21st (Service) Battalion, Middlesex Regiment (Islington)

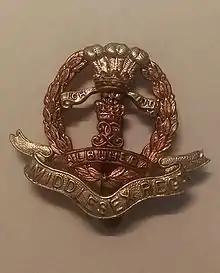
Cap badge of the Middlesex Regiment

The 21st (Service) Battalion, Middlesex Regiment (Islington) (21st Middlesex) was an infantry unit recruited as part of 'Kitchener's Army' in World War I. It was raised in the spring of 1915 by the Mayor and Borough of Islington in North London. Serving on the Western Front from June 1916 it saw action against the Hindenburg Line and at Bourlon Wood. It then fought through the German spring offensive and the Battle of the Lys. Reduced to a training cadre following heavy casualties, the battalion was sent back to England, where it was disbanded at the end of the war.